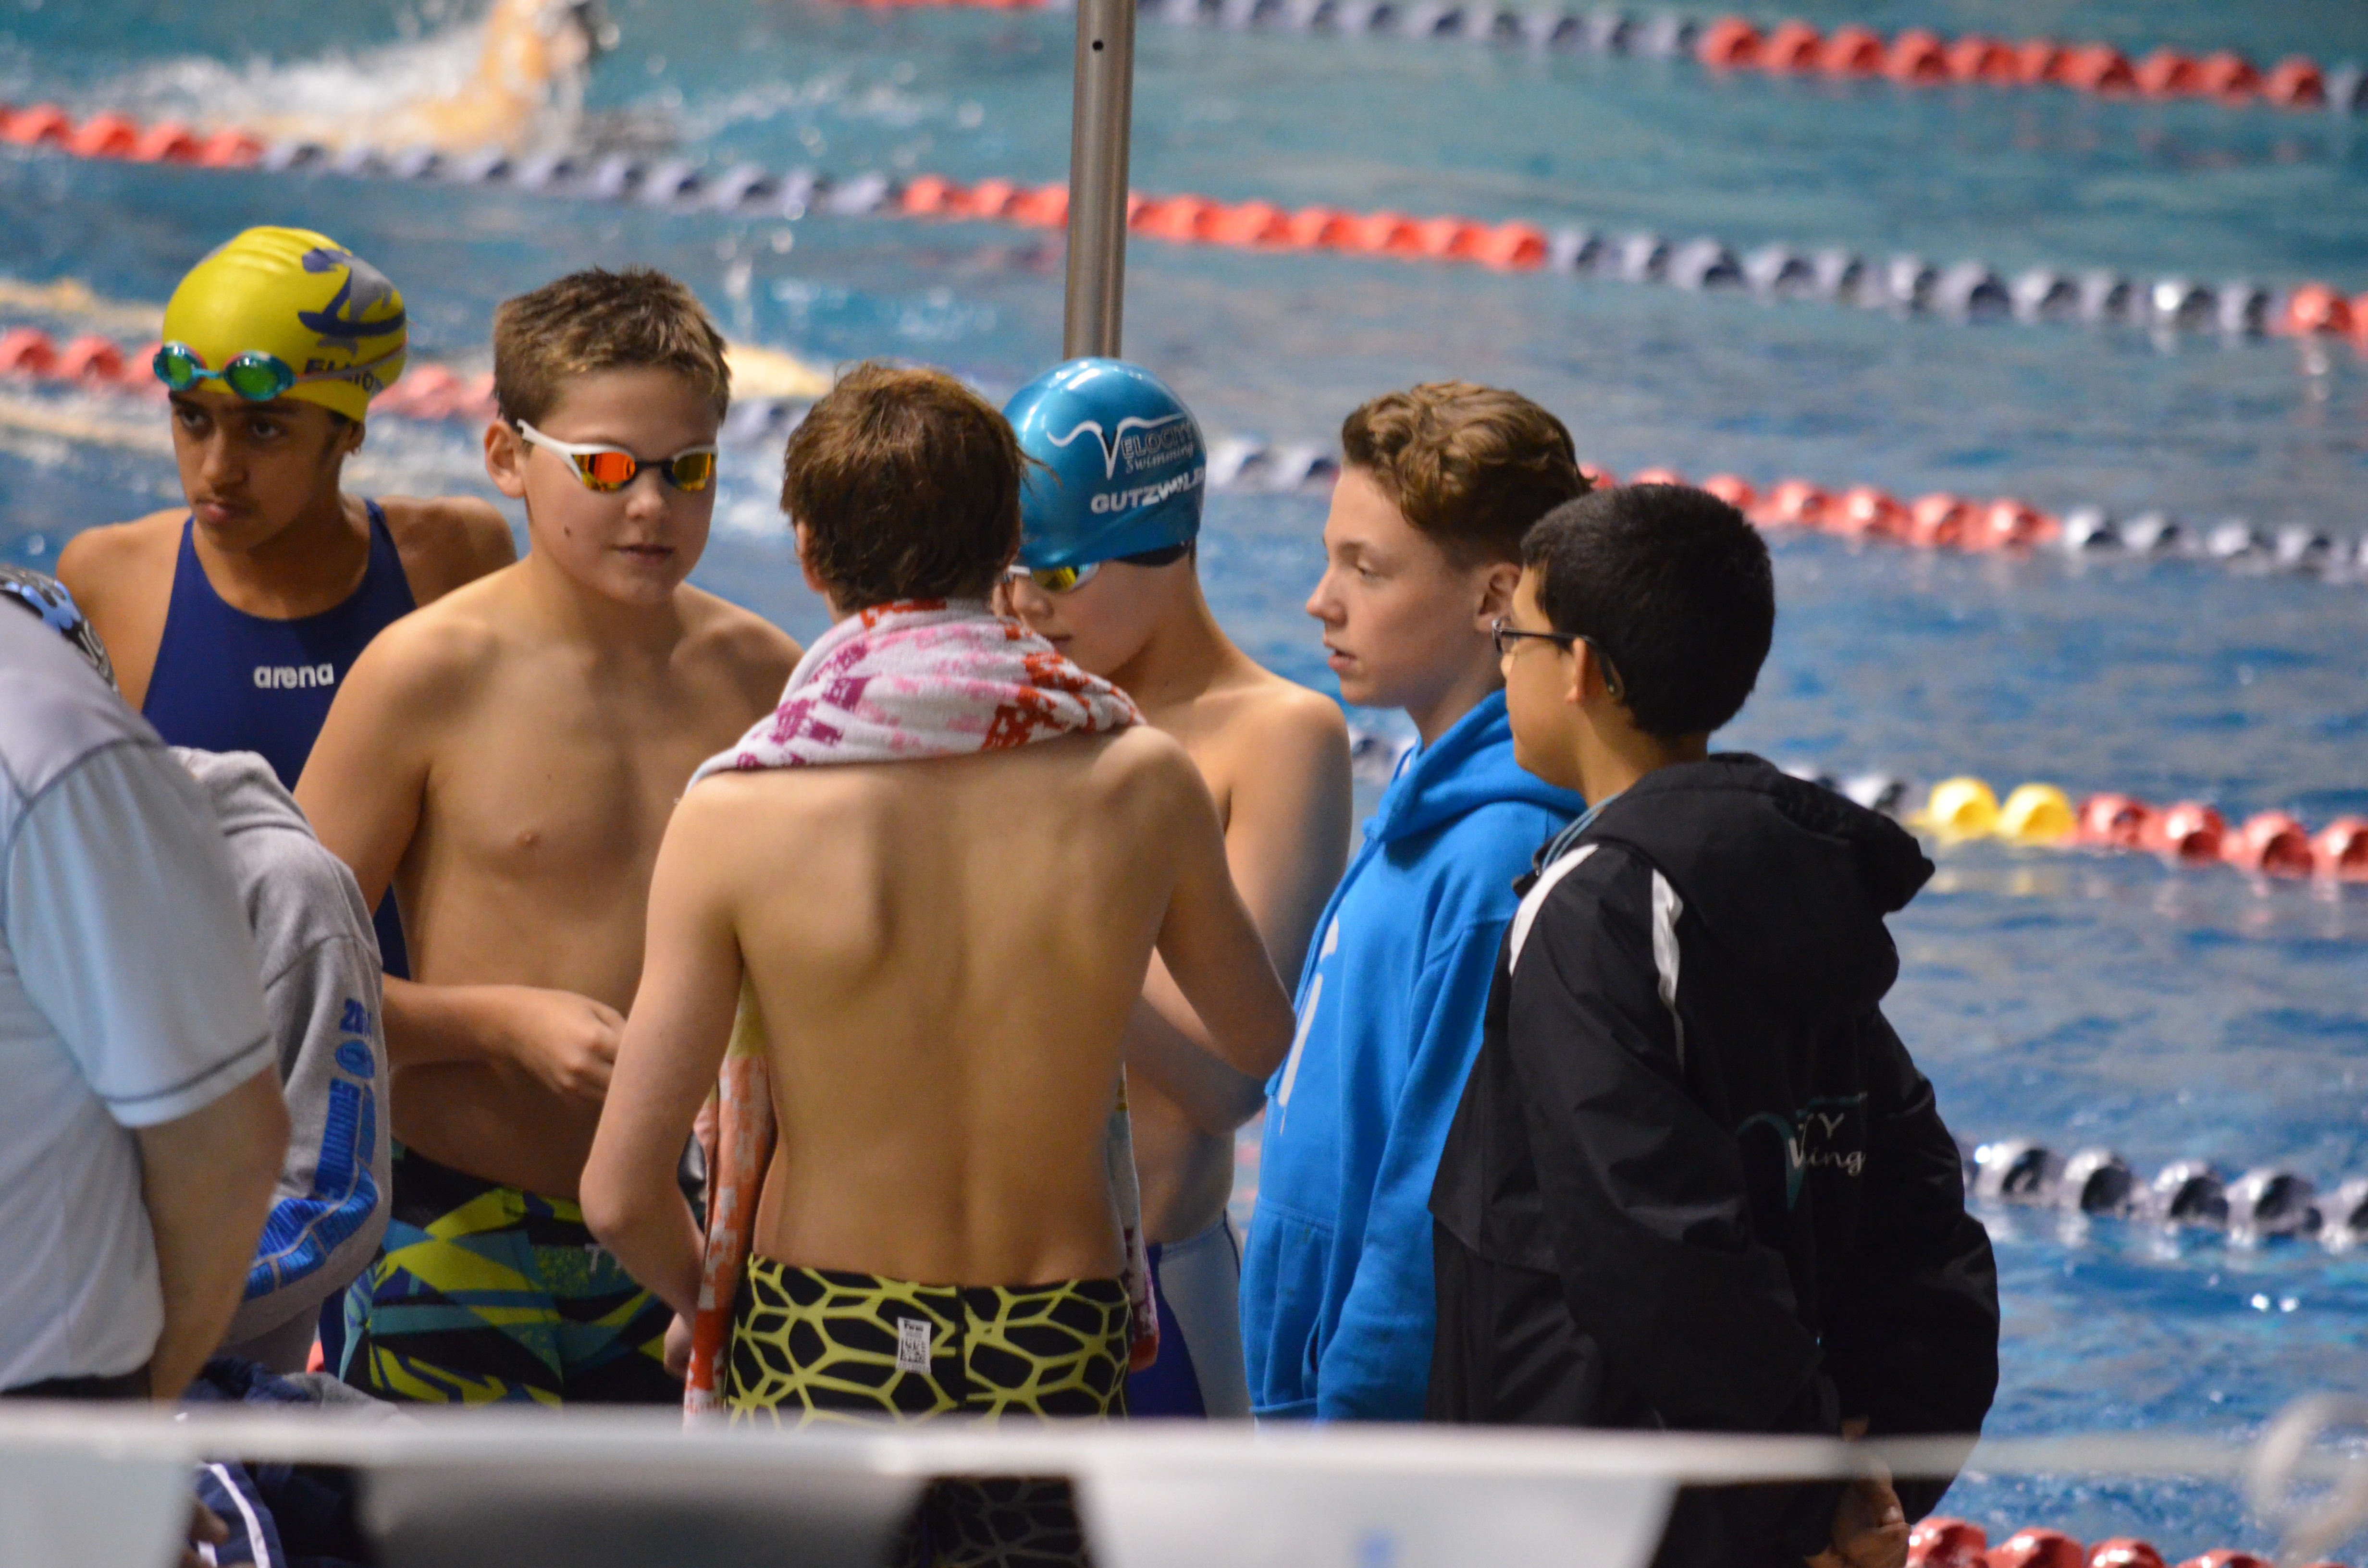
water, sport, recreation, pool, swim, swimming, swimmer, race, competition, team, sports, boating, performance, rowing, athlete, relay, triathlon, aquatics, compete, water sport, outdoor recreation, individual sports, endurance sports, open water swimming